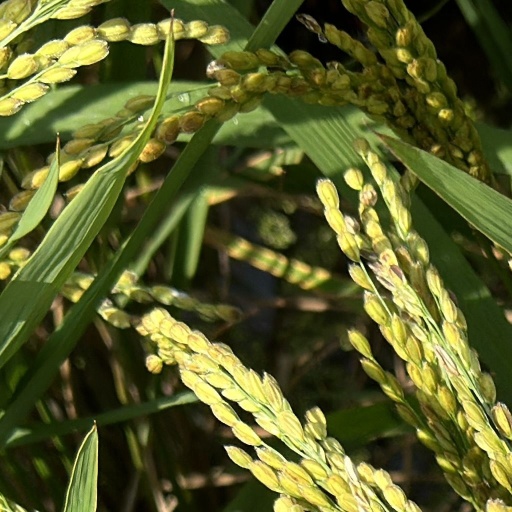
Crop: rice